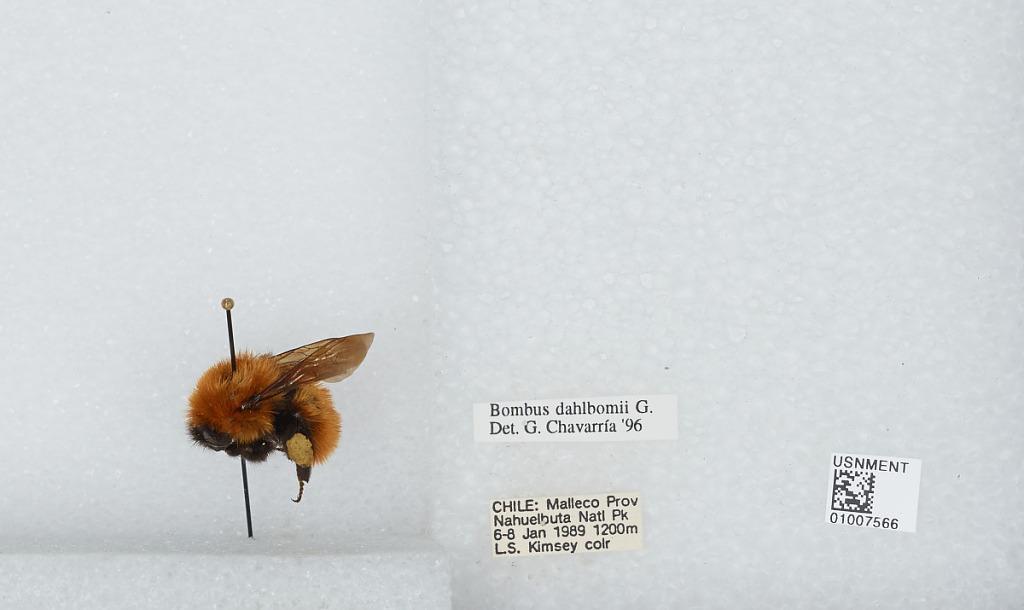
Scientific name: Bombus (Fervidobombus) dahlbomii Guérin
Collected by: L. Kimsey
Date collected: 1989-1-6
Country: Chile
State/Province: Araucanía
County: Malleco
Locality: Nahuelbuta National Park
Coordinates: -37.7833, -72.9833
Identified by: Chavarria, G.